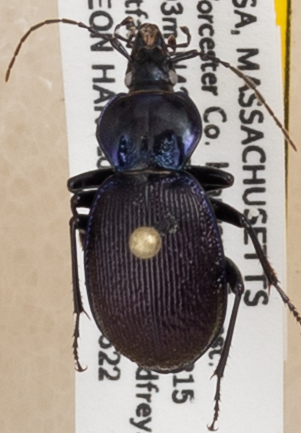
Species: Sphaeroderus stenostomus lecontei
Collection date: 2018-05-22
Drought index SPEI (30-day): -1.156
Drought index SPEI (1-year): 0.034
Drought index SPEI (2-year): -0.84